Xochimilco Ecological Park and Plant Market

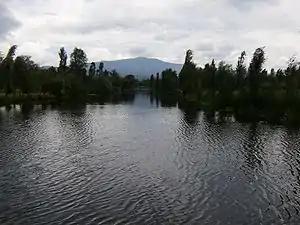
View of the main lake at the Xochimilco Ecological Park.

Xochimilco Ecological Park and Plant Market is a natural reserve or park, with a plant market, the largest in Latin America. The park and market are located in the southern Mexico City borough of Xochimilco, about 23 km south of the historic center of the city. The park was designed by Mario Schjetnan. The park was inaugurated in 1993, on chinampas (artificial lake islands) which had been previously declared as part of a World Heritage Site. However, the area's ecology was badly degraded, and the park was established in order to revitalize and preserve the ecosystem. Success has been mixed. While much of the wetlands have been recharged, pollution and illegal settlements in the area remain as threats. As the park needs to be self-sustaining economically, there are a number of ways that the park raises money. One of the best known of these is the Xochimilco or Cuemanco Plant Market, which rents stalls to ornamental plant producers/sellers near the main entrance of the park.